Banded water snake

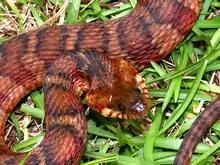
An unusual reddish specimen of banded water snake.

The banded water snake or southern water snake (Nerodia fasciata) is a species of mostly aquatic, nonvenomous, colubrid snakes most commonly found in the Midwest, Southeastern United States.